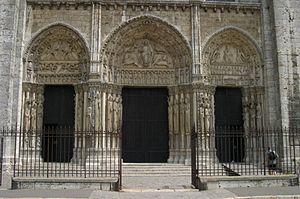
La cathédrale Notre-Dame de Chartres est une cathédrale catholique romaine située au coeur de la ville de Chartres dans le département français d'Eure-et-Loir, en région Centre-Val de Loire. Siège du diocèse de Chartres, elle est l'un des monuments emblématiques de l'architecture gothique.